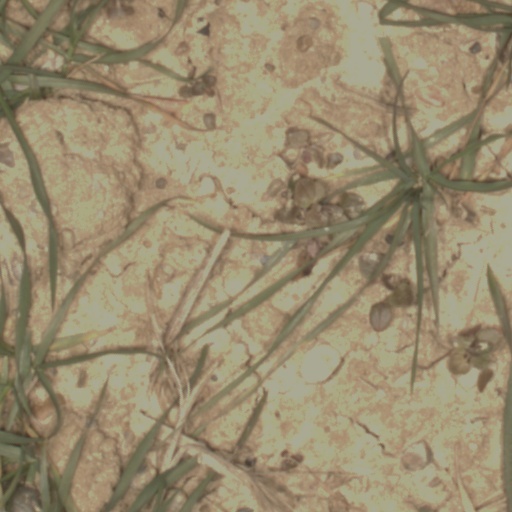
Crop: wheat